May 2022 Canadian derecho

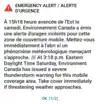
Alert Ready message on Android devices, issued for Gatineau, Québec

For the first day of the Victoria Day long weekend, atmospheric instability was forecast throughout Michigan's south peninsula, the Ohio Valley, southern Ontario and southern Quebec. Most of southern Ontario south of the 401 was assigned a marginal risk of severe weather. Tornadoes were predicted to be possible in eastern Ontario into southern Quebec in the afternoon.